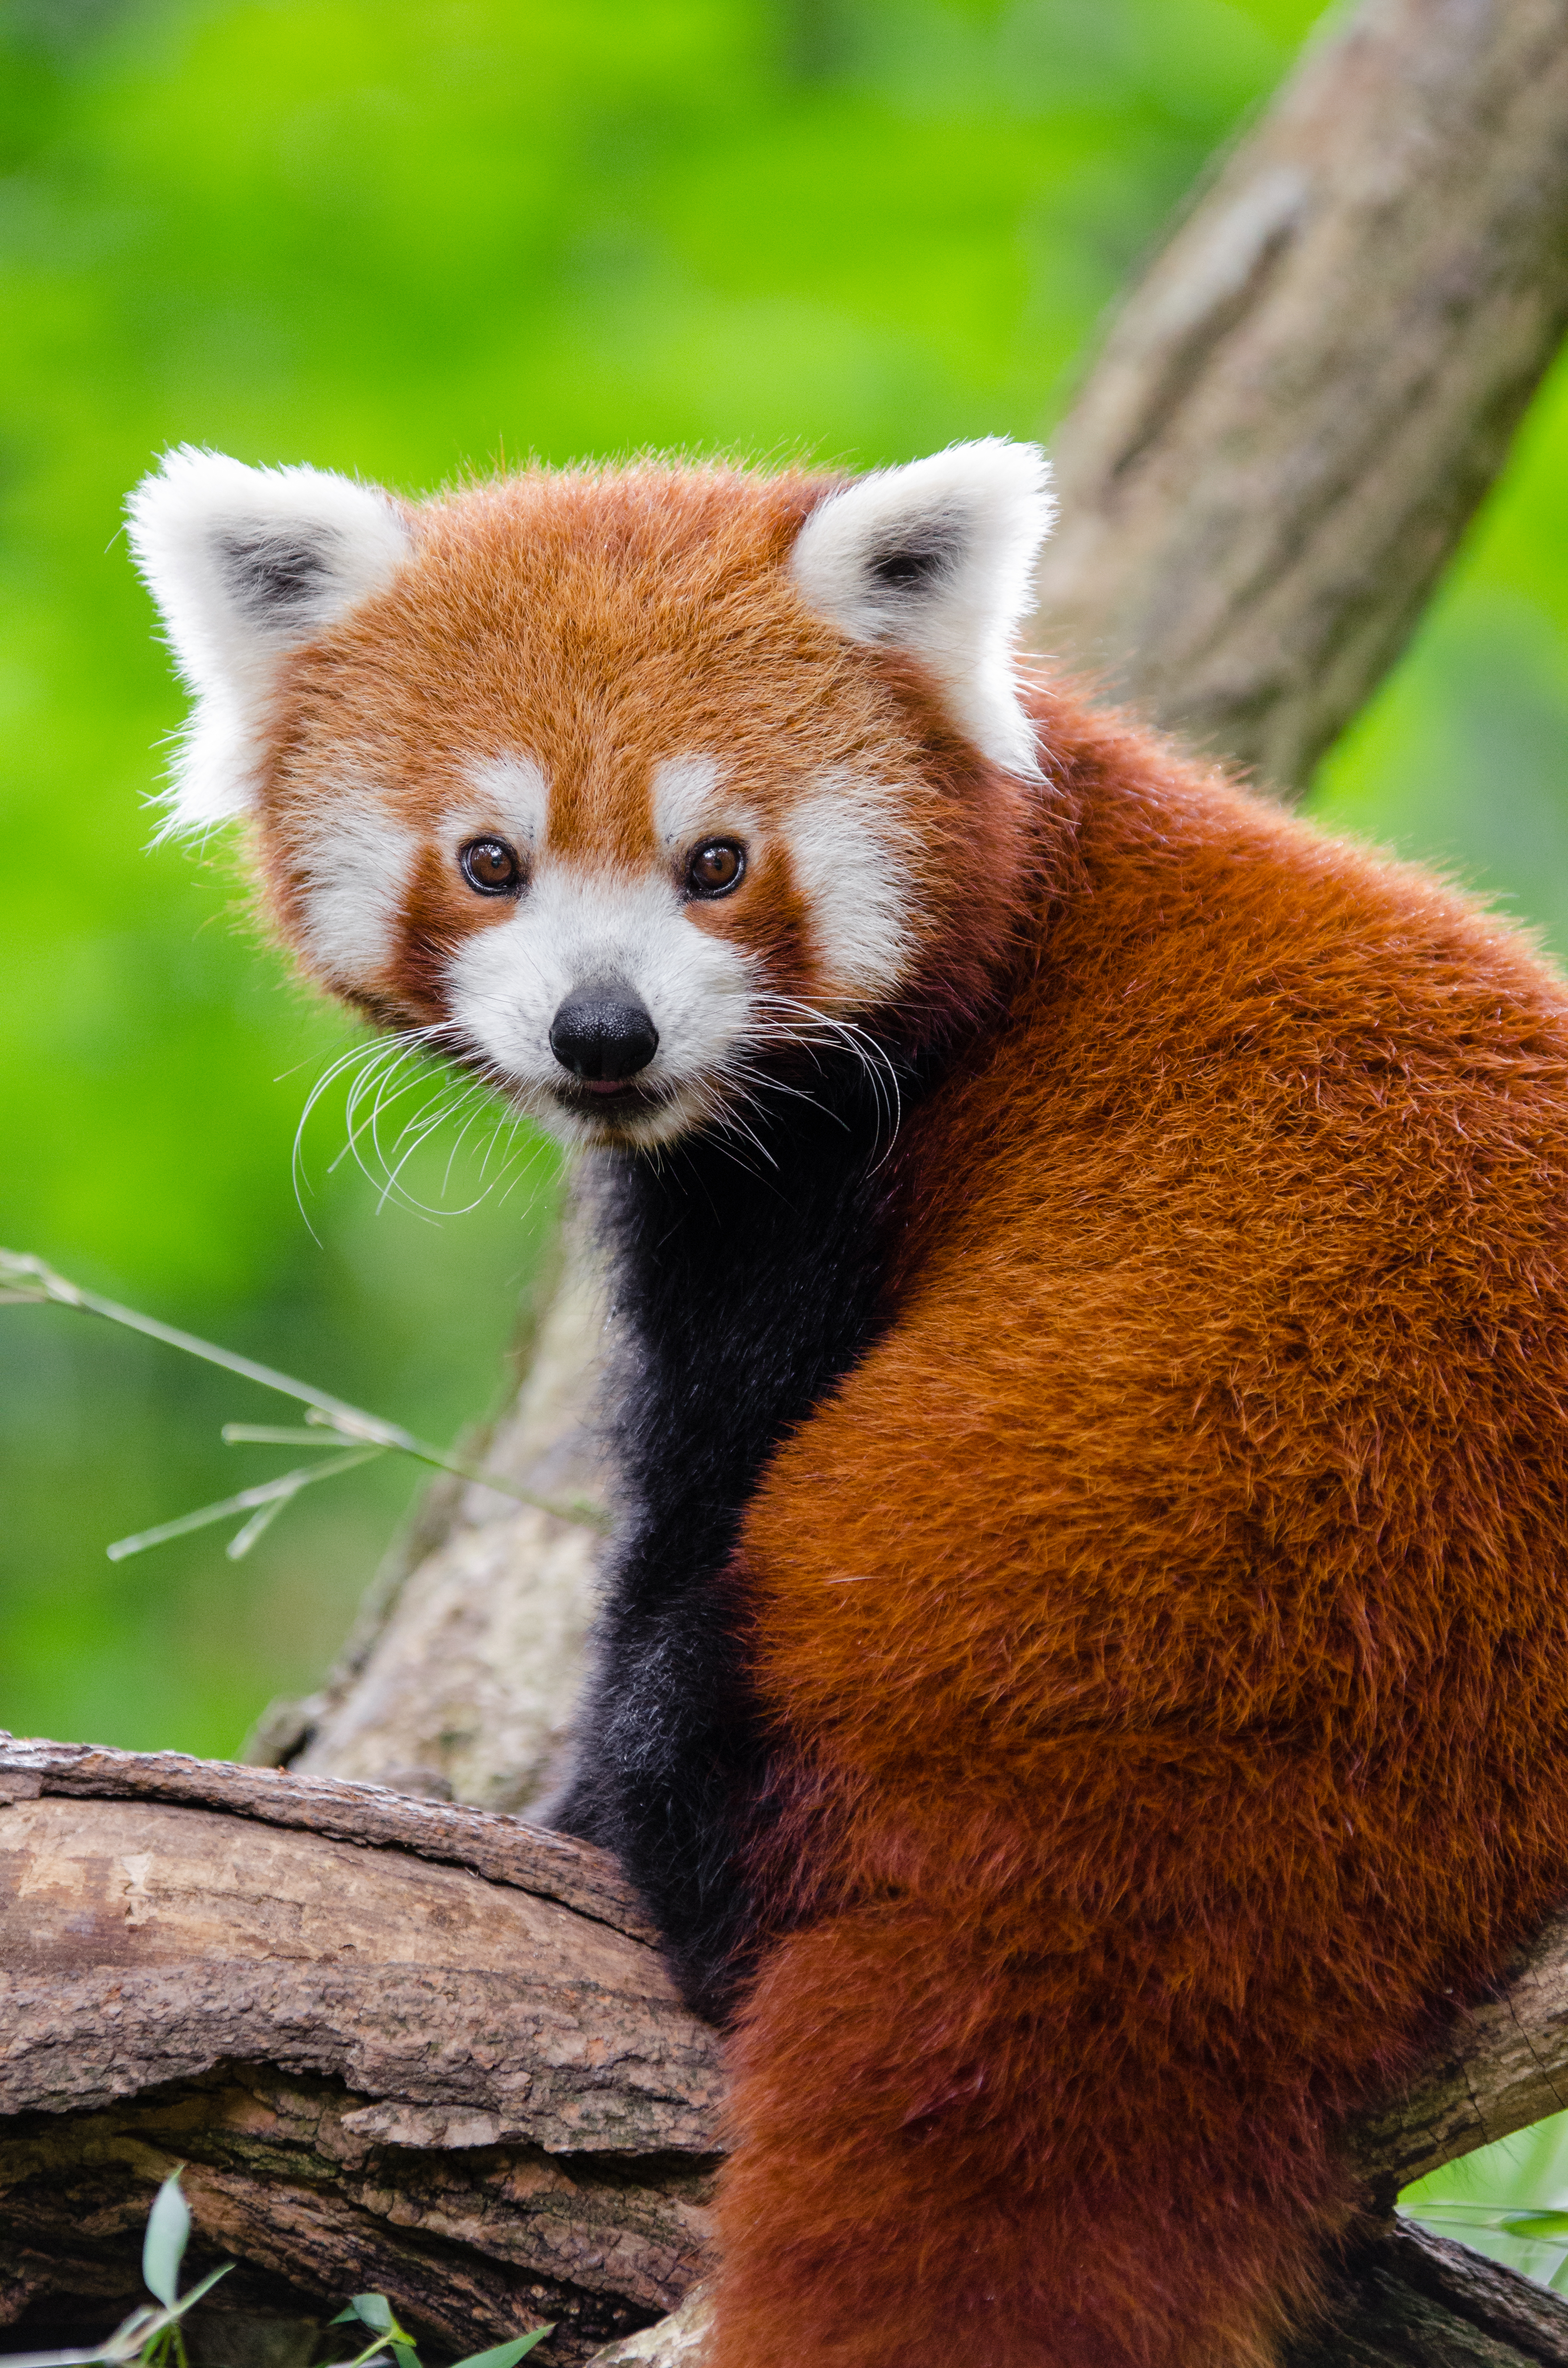
tree, nature, bokeh, blur, field, vintage, sweet, feet, animal, cute, female, wildlife, zoo, fur, orange, young, spring, green, high, red, foot, mammal, nikon, fauna, red panda, panda, 2015, face, nose, paw, tail, animals, ears, endangered, vertebrate, germany, deutschland, natur, paws, tier, depth, iso, depthoffield, fell, gesicht, baum, adorable, bamboo, d7000, roter, kleiner, niedlich, sues, suess, species, bedrohte, tierart, tierpark, weiblich, jungtier, jung, ohren, schwanz, nase, bedroht, ailurus, fulgens, mozilla, firefox, wochenende, weekend, fr hling, gr n, s s, dog breed group